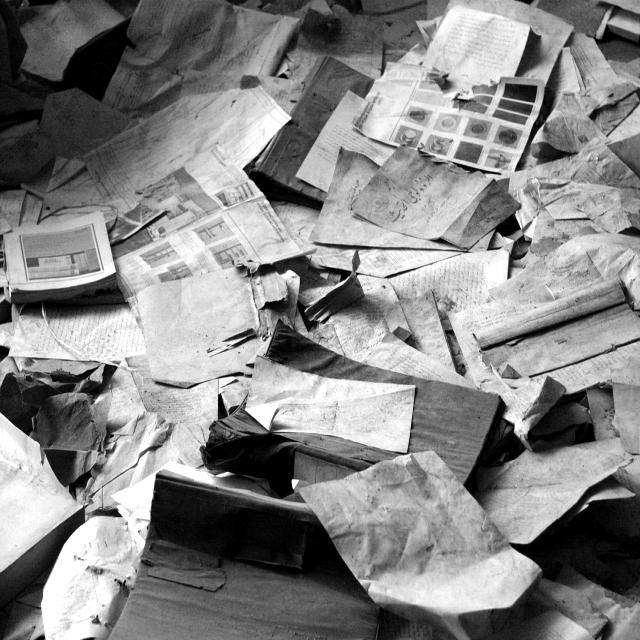
Label: Paper